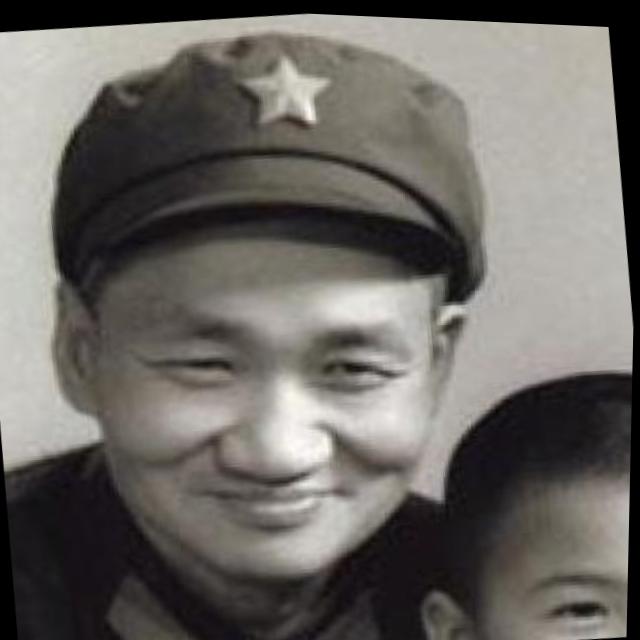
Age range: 21-44